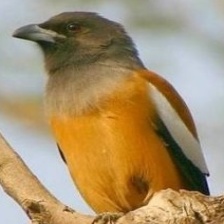
Species: RUFOUS TREPE
Scientific name: DENDROCITTA VAGABUNDA